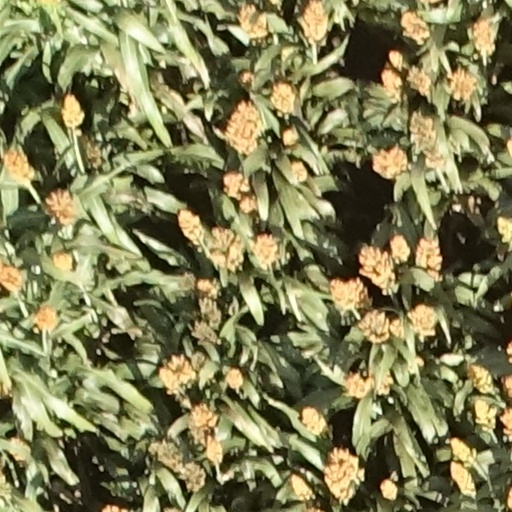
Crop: sorghum